Schlaich Bergermann Partner

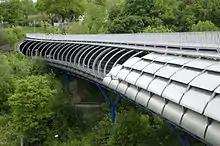
Nesenbachtal Bridge, Stuttgart uses cast steel structural elements

The engineers were a part of the renaissance of cast steel for structural engineering. During the construction of the cable net roofs for the Olympic Games in Munich, this rediscovery made the construction feasible and allowed for the timely completion of the project. The cast steel allows for the production of geometrically complicated pipe nodes and an optimal alignment to the load distribution. Nowadays dynamically curved cast steel nodes are used for street bridges (Nesenbachtal Bridge, Stuttgart) and railroad bridges (Humboldthafen Bridge, Berlin) as well as for high rise buildings (Exhibition Hall 13, Hannover).